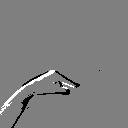
ASL letter: g